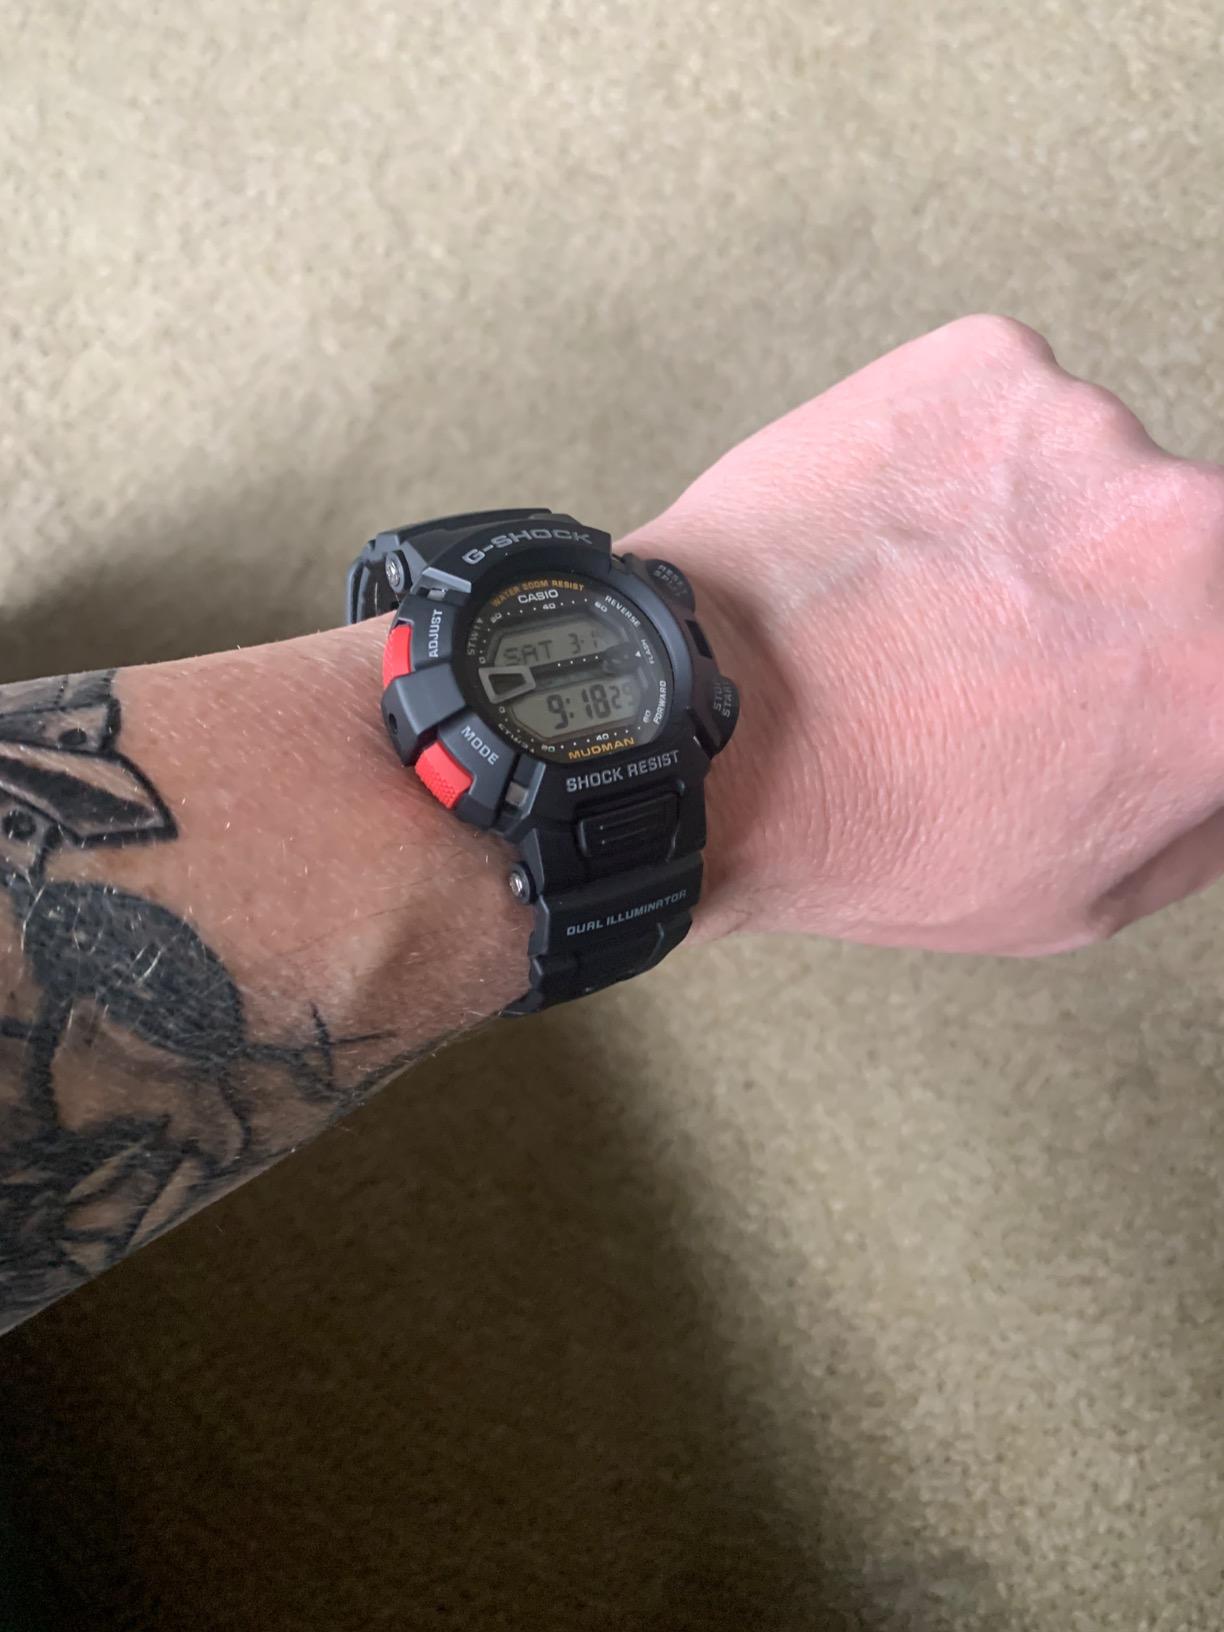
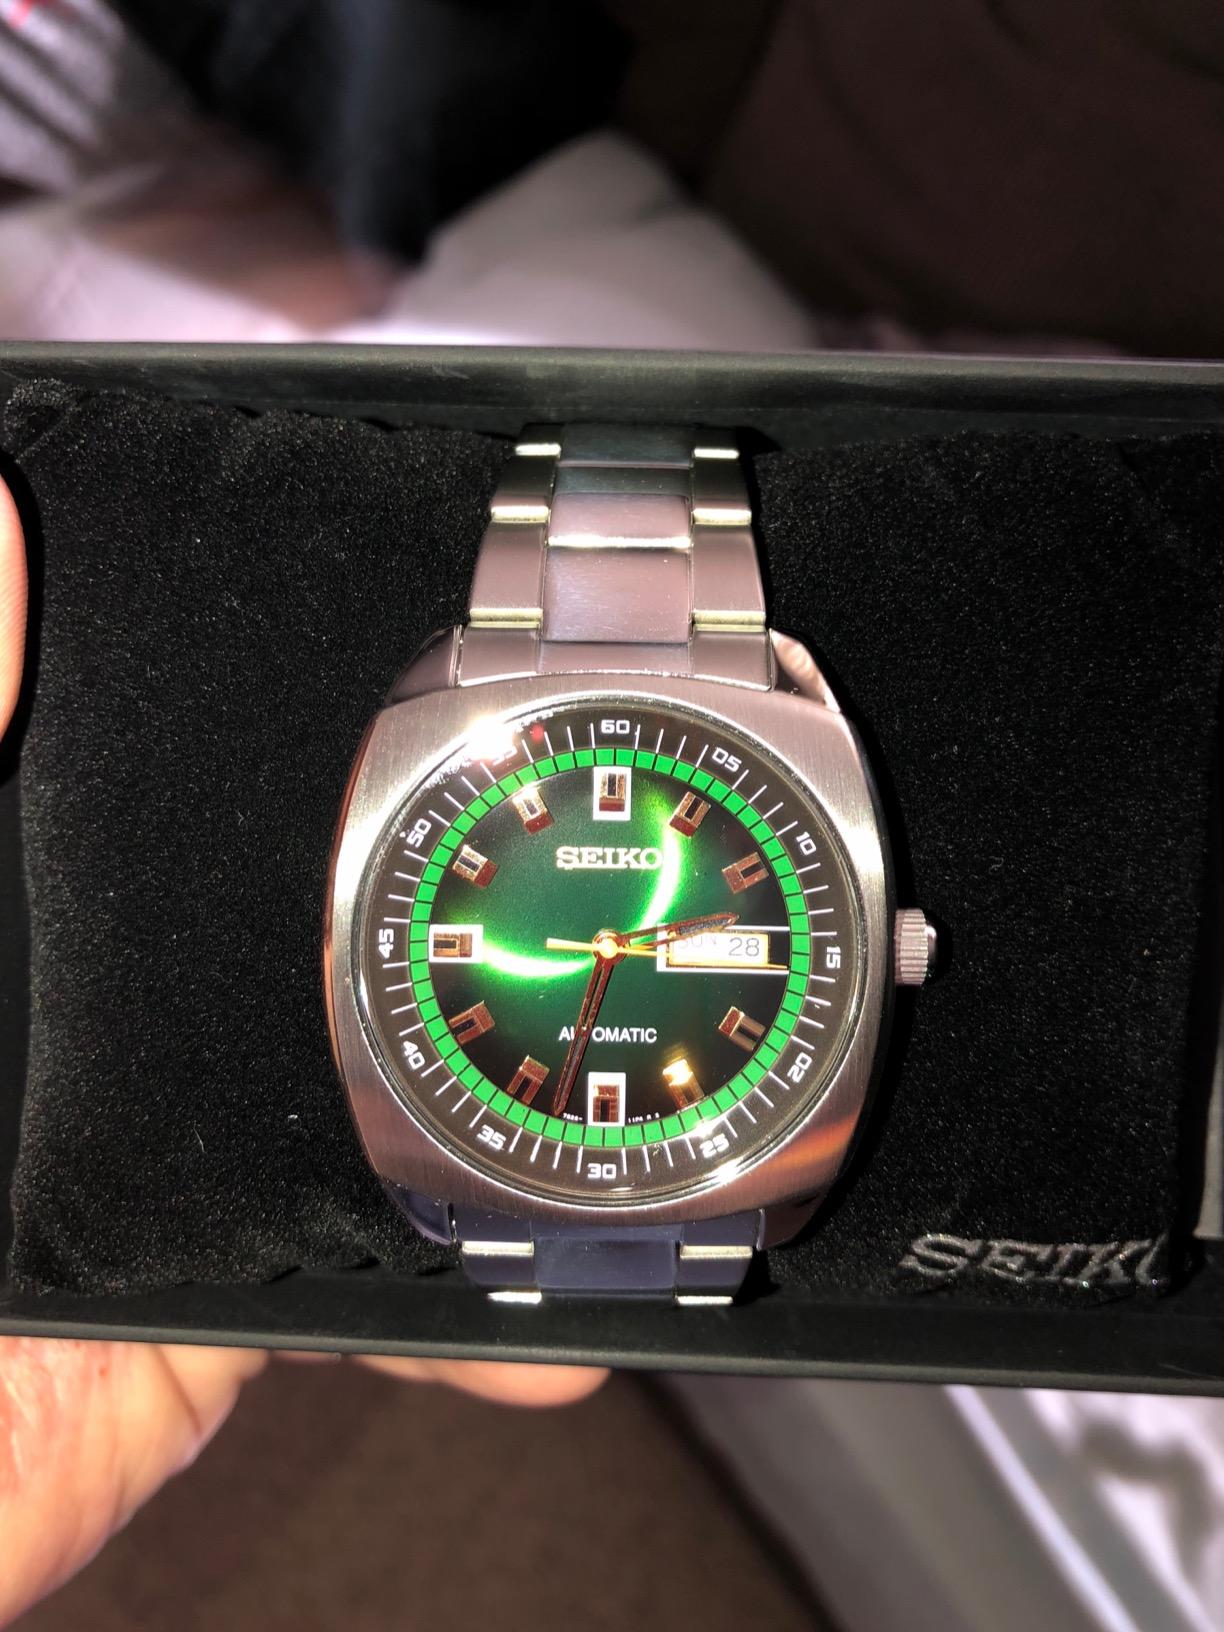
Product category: accessories_watch
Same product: no